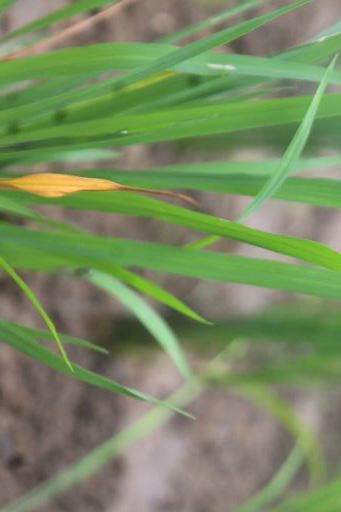
Disease: Tungro